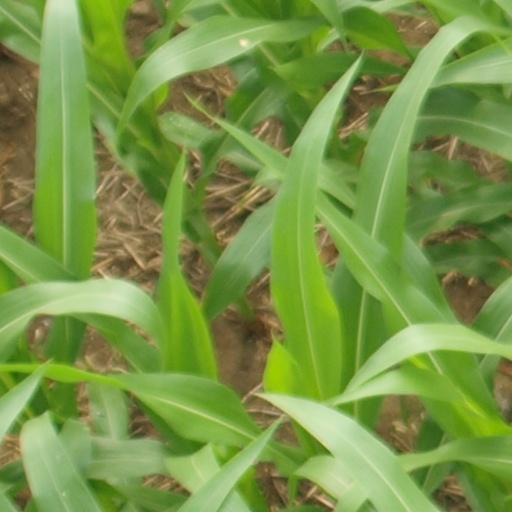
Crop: maize; corn